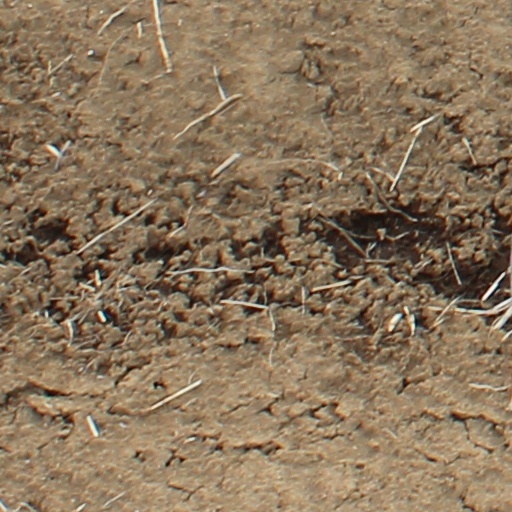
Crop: wheat